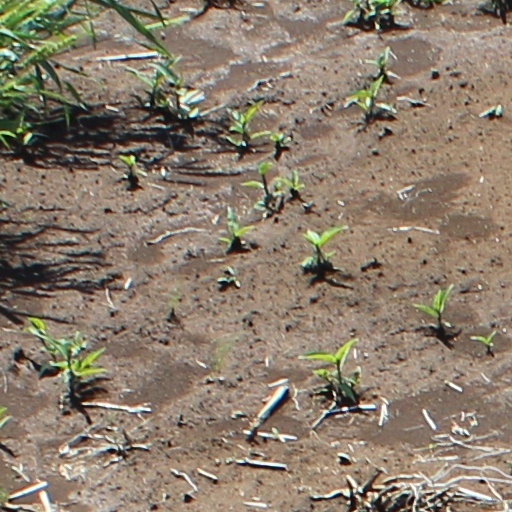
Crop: wheat